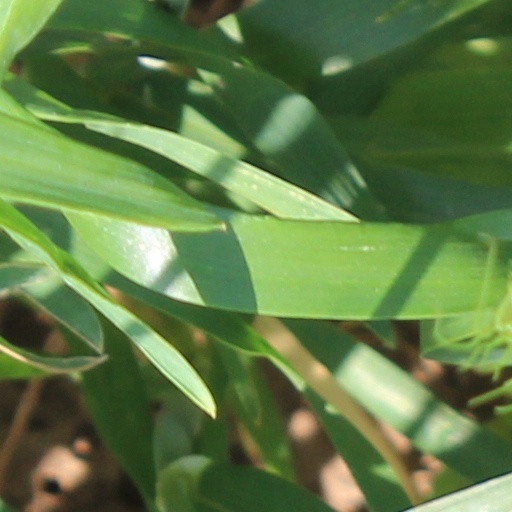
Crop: wheat